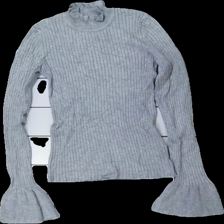
View: front
Type: Top
Category: Ladies
Brand: Gina Tricot
Colors: Grey
Material: ?
Cut: Regular, Turtle neck
Size: S
Season: All
Damage location: middle left
Damage 2 location: middle right
Damage 3 location: middle right
Price range: 50-100
Recommended usage: Reuse
Description: grå långärmad tröja med hög krage